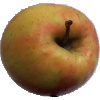
Label: Apple Pink Lady 1